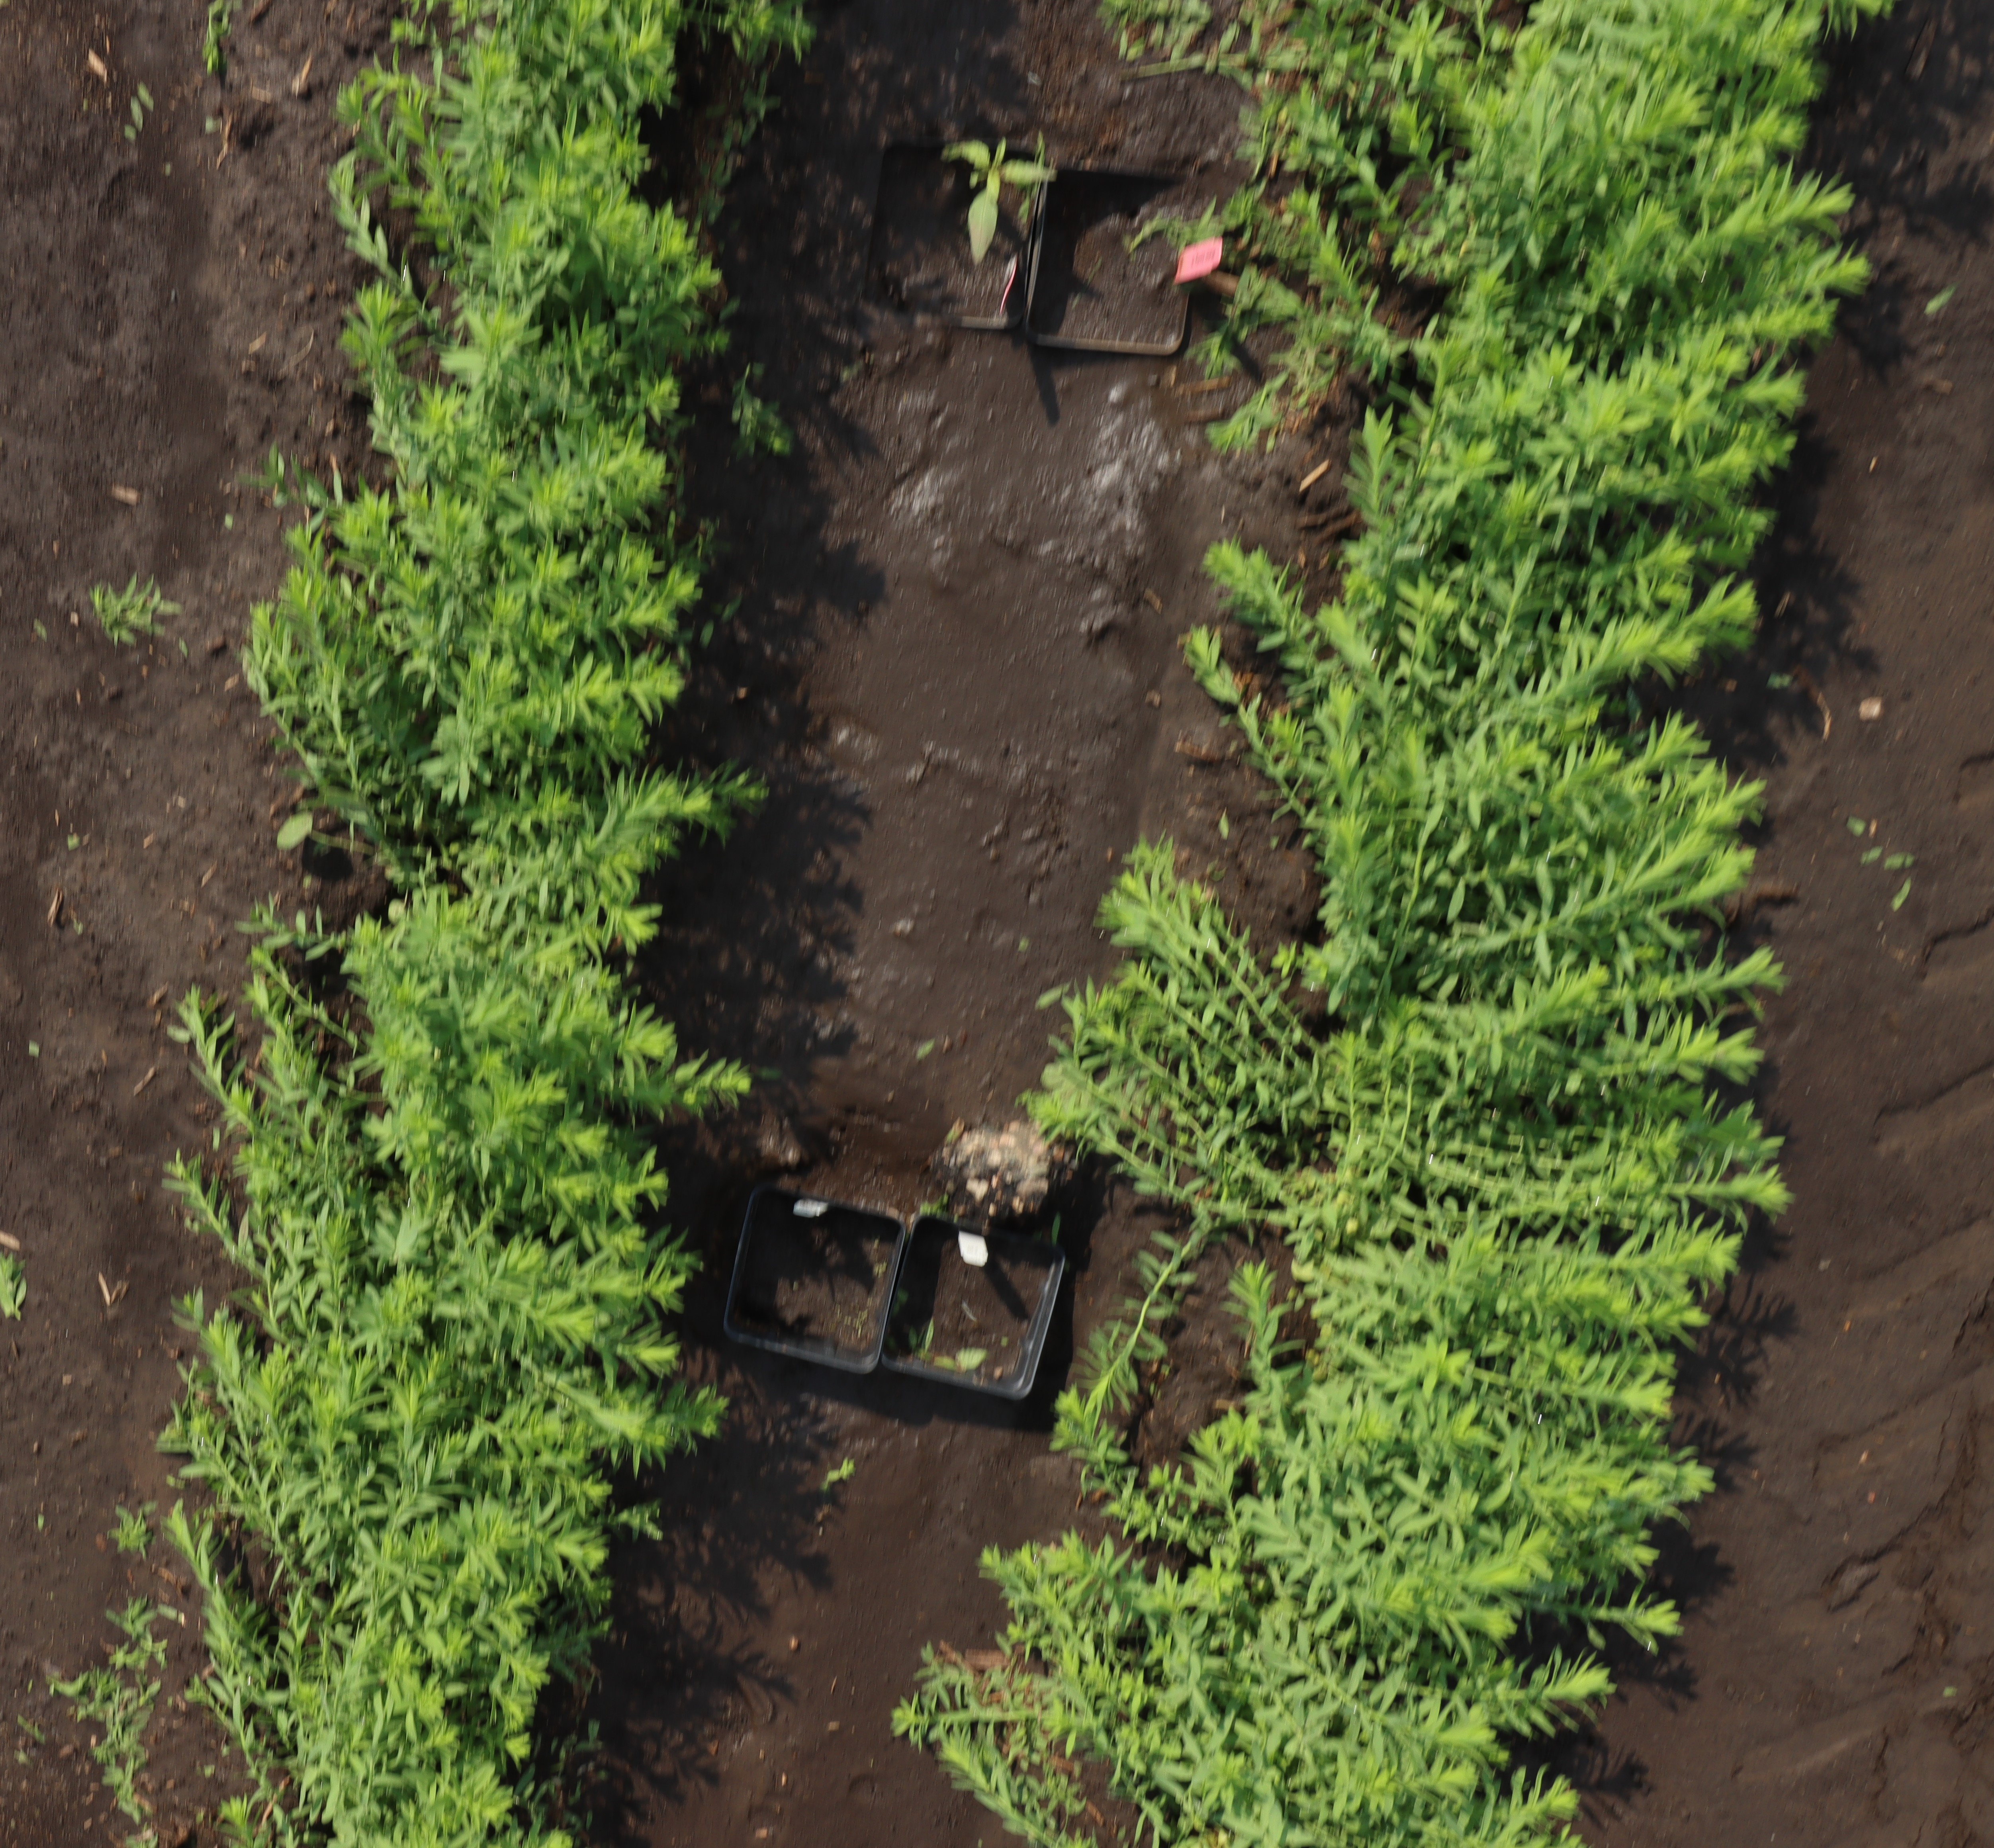
Crop: Flax
Objects: Flax, Flax, Flax, Flax, Flax, Flax, Flax, Flax, Flax, Flax, Waterhemp